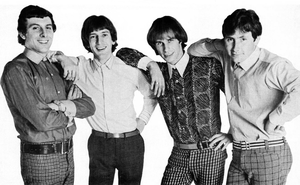
The Troggs
The Troggs (1966)
The Troggs er et engelsk band, dannet i 1964, som havde en række hitlisteplaceringer i 1960'erne. Deres gennembrud var "Wild Thing", komponeret af Chip Taylor. Den opnåede en placering som nr. 257 på Rolling Stone Magazines liste over de 500 bedste sange gennem tiderne. Efterfølgerne: "With a Girl Like You" og I can't Control Myself" nåede toppen af hitlisterne i mange lande, bl.a Danmark. Et af deres senere hits, "Love Is All Around" blev senere et af Wet Wet Wets store hits.